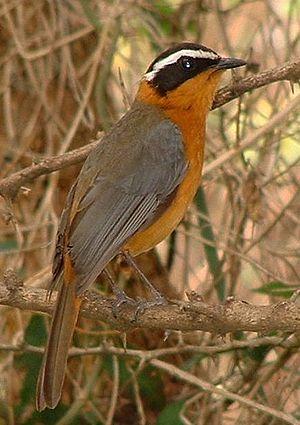
Le Cossyphe de Heuglin, également appelé cossyphe à sourcils blancs, est une espèce de passereaux de la famille des Muscicapidae.